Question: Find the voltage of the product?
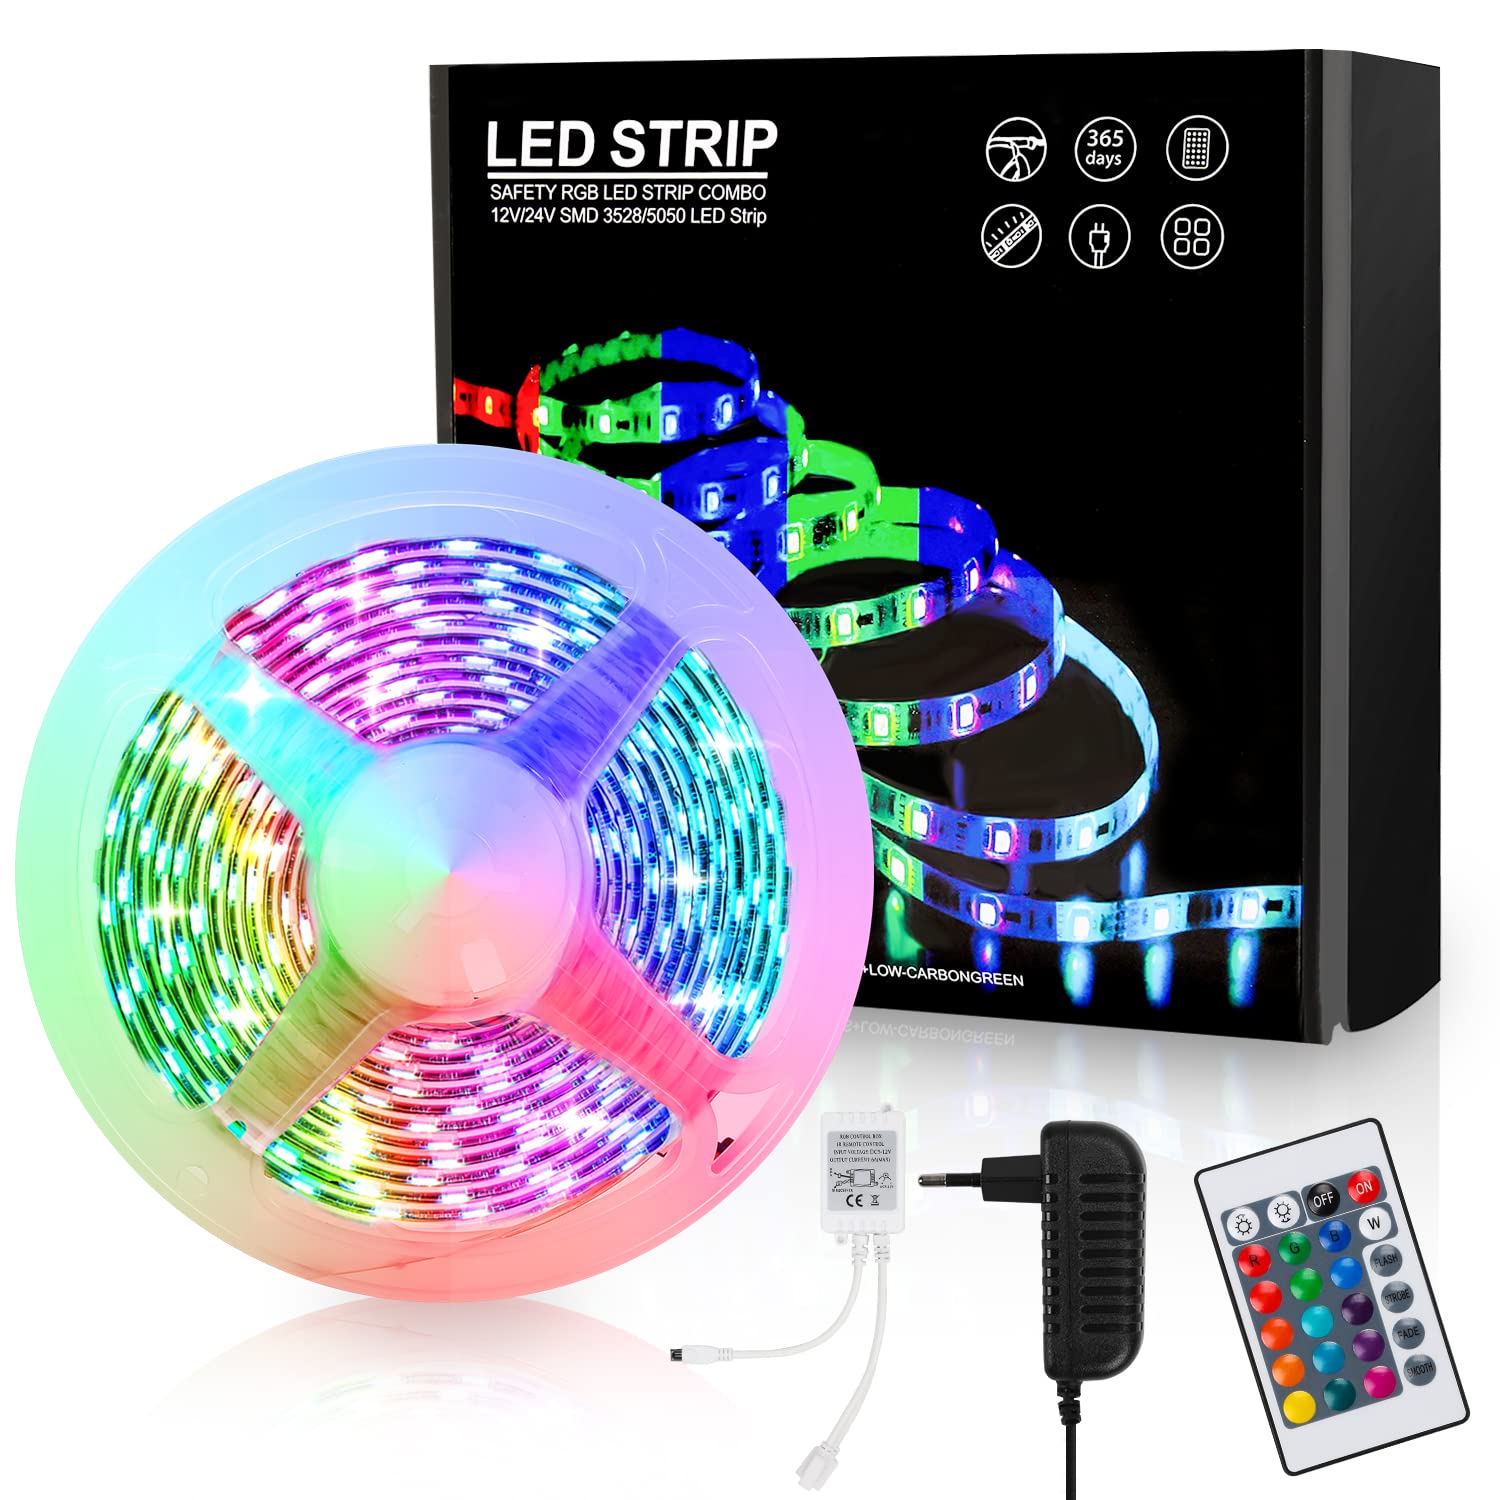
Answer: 24.0 volt